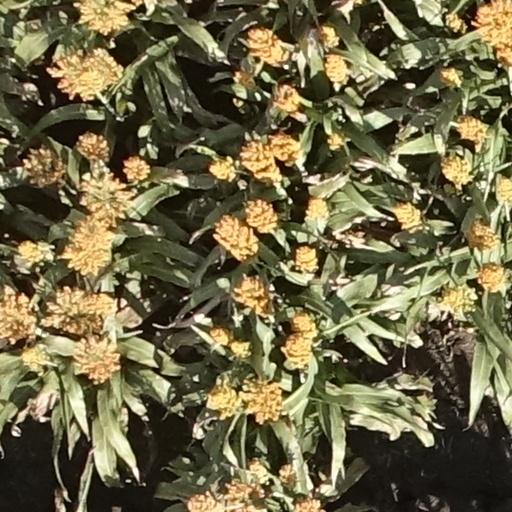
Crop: sorghum